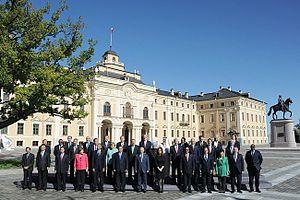
Le sommet du G20 de 2013 est la huitième réunion du Groupe des vingt qui s'est tenue à Saint-Pétersbourg, en Russie, les 5 et 6 septembre 2013.